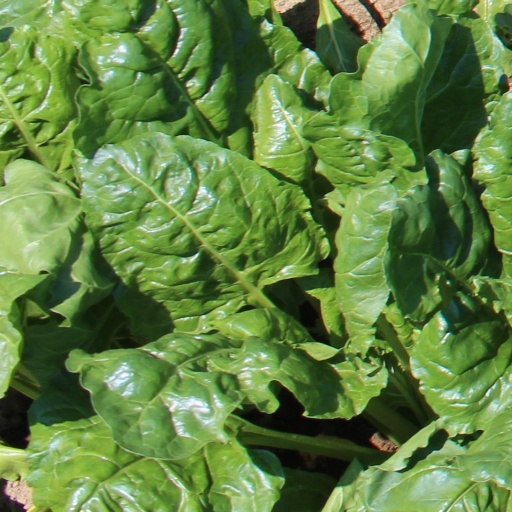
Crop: sugar beet